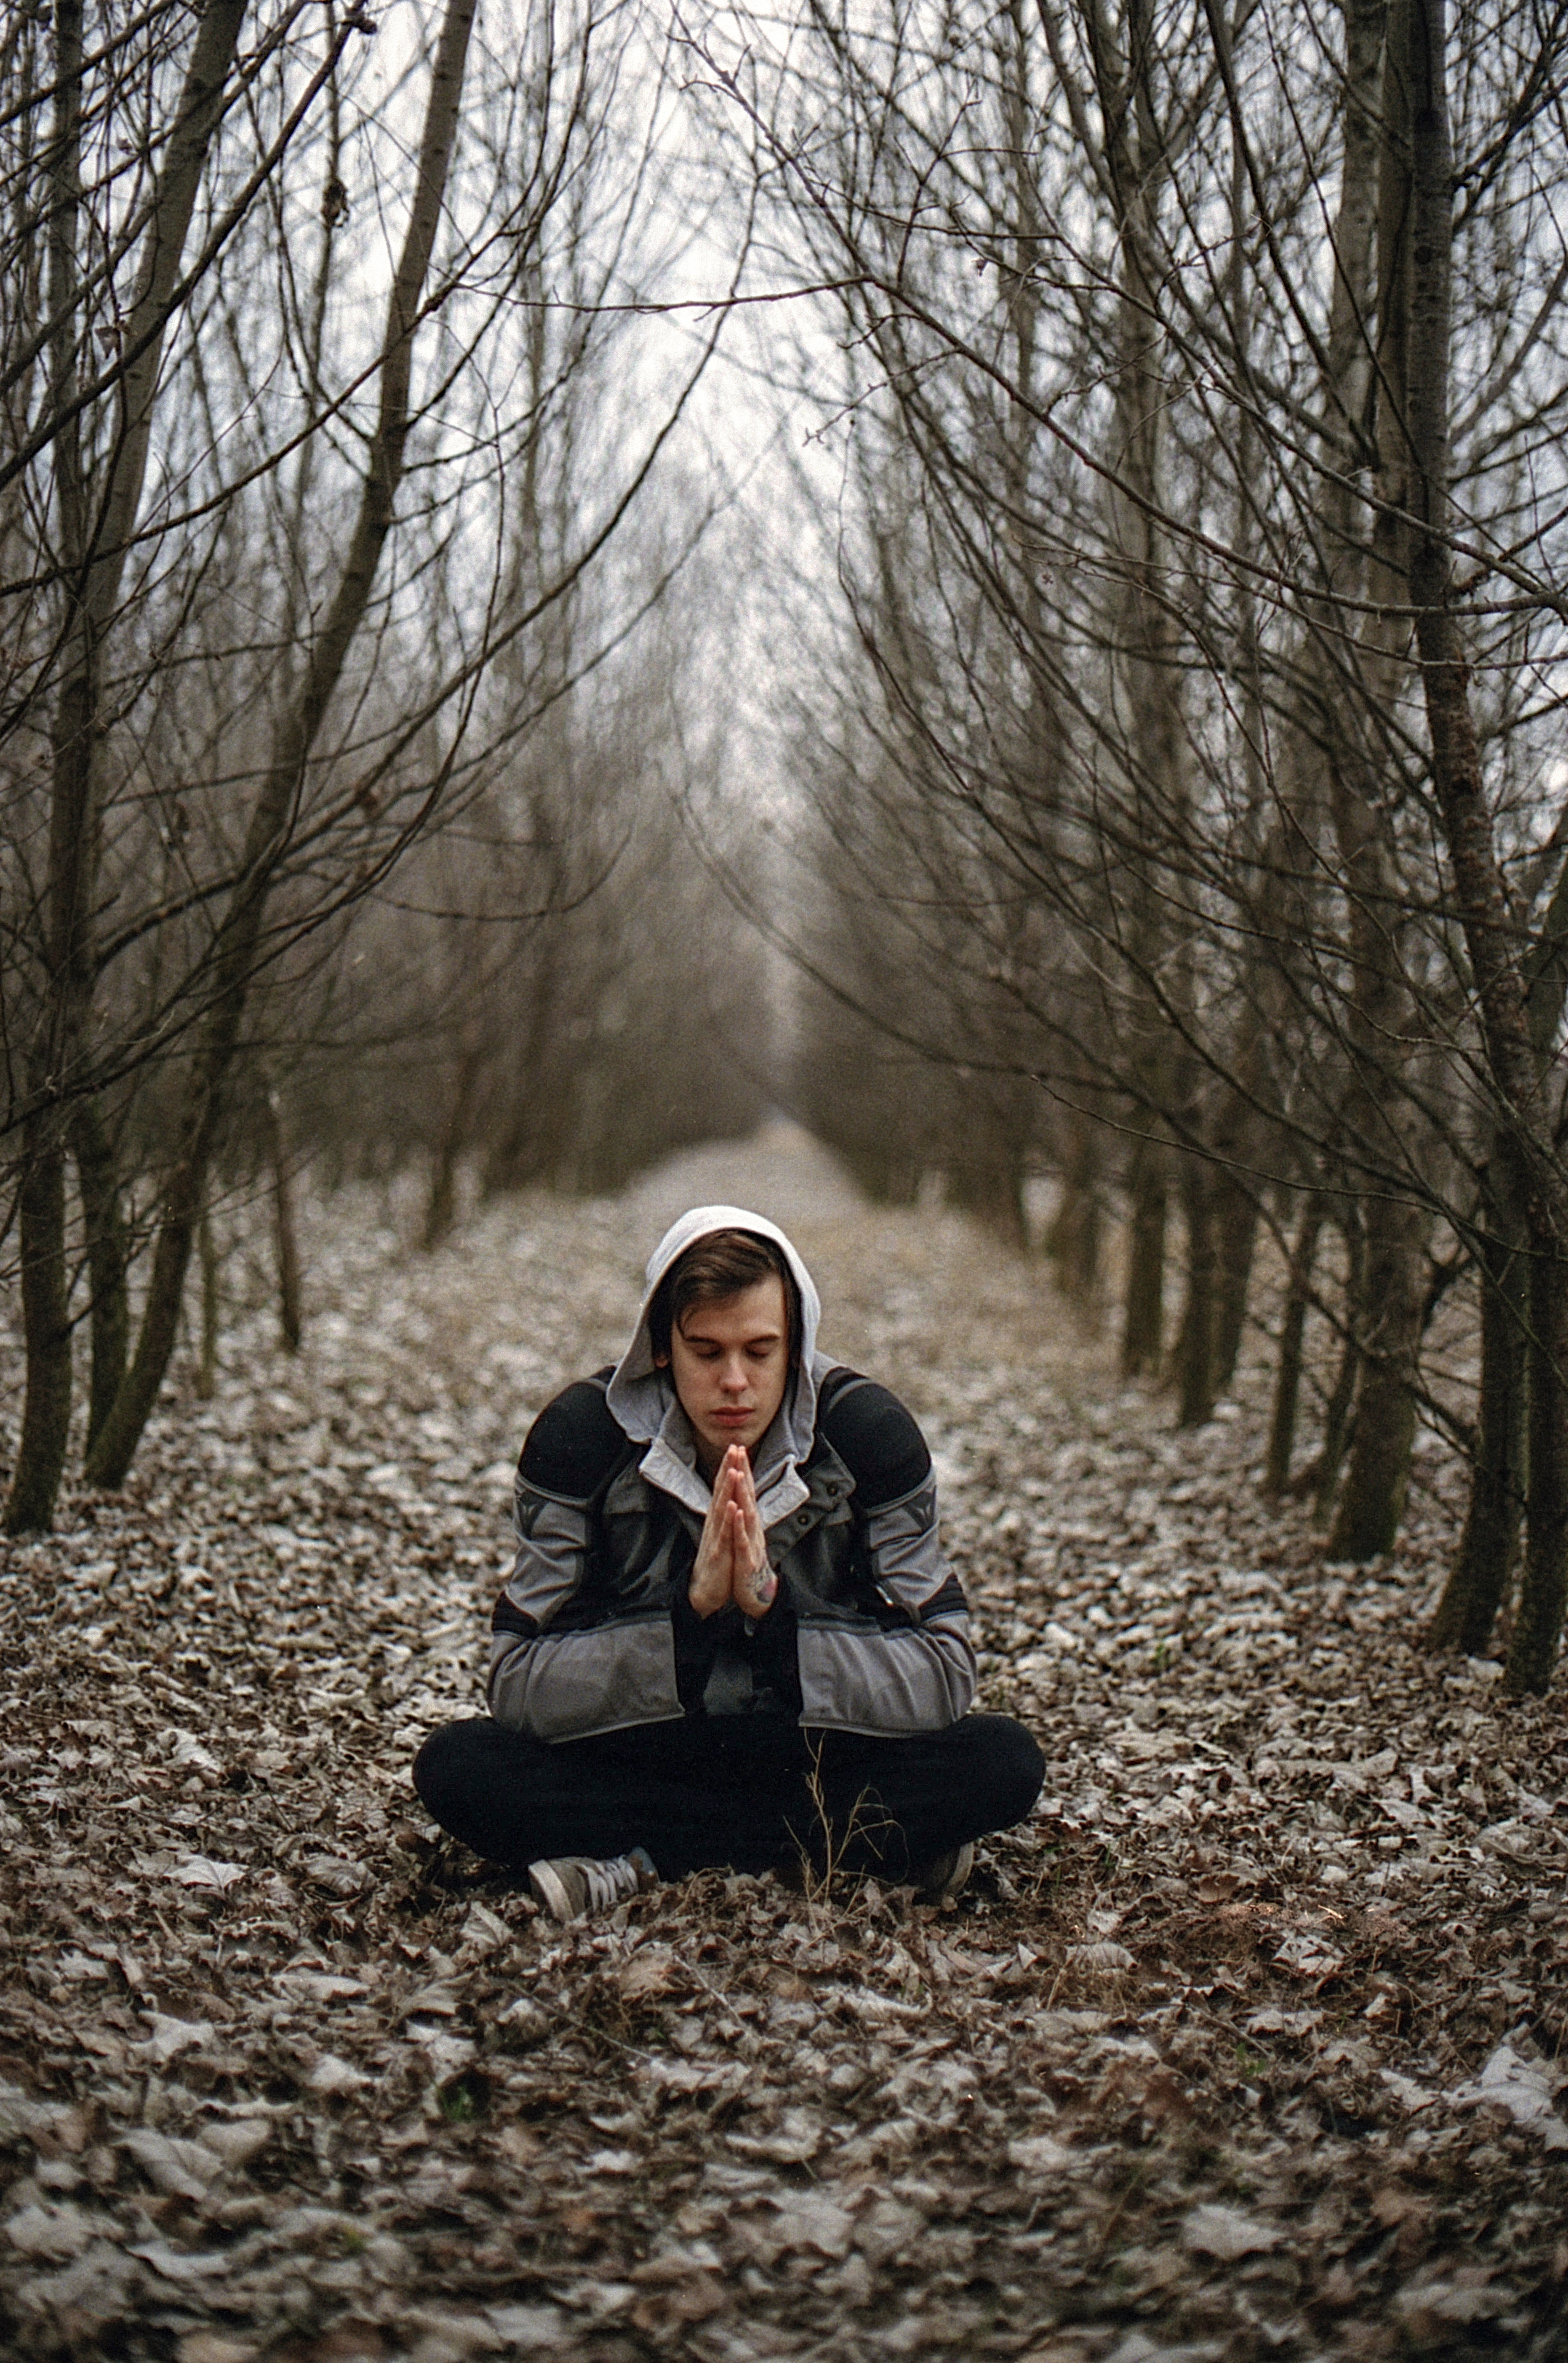
tree, nature, forest, wilderness, snow, winter, spring, autumn, silence, season, meditation, woodland, habitat, awareness, calmness, namaste, woody plant